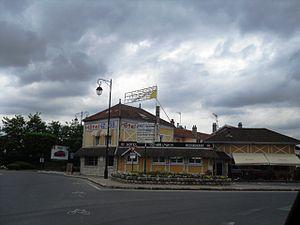
Le café-restaurant du Réveil matin à Montgeron (91), départ du premier Tour de France en 1903
Montgeron est une commune française située à dix-neuf kilomètres au sud-est de Paris dans le département de l’Essonne en région Île-de-France. Elle est partagée entre le canton de Vigneux-sur-Seine et celui de Draveil.